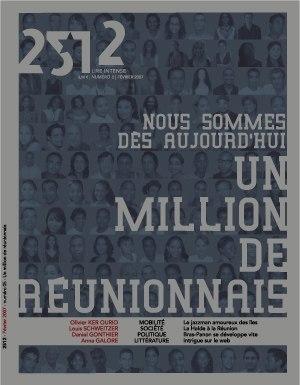
La démographie de La Réunion est caractérisée par une très forte densité et par la jeunesse de la population qu'elle saisit, celle de l'île de La Réunion, département d'outre-mer français dans l'océan Indien. L'augmentation du nombre d'habitants enregistrés sur ce territoire de 2 512 kilomètres carrés entre les recensements 1990 et 1999 a été très supérieure aux moyennes métropolitaines au cours des mêmes périodes. Cette hausse plus rapide est due au maintien d'un fort taux de natalité ainsi qu'à un solde migratoire légèrement positif.